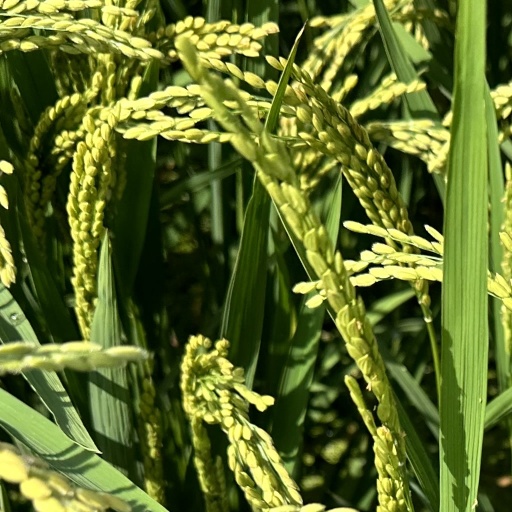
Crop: rice